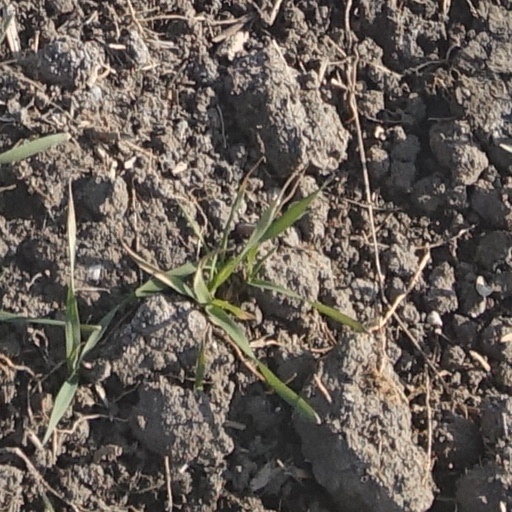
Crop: wheat